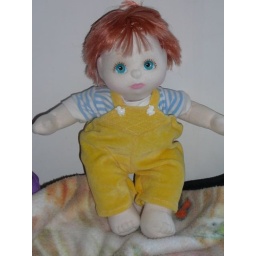
MC boy red in yellow ducky